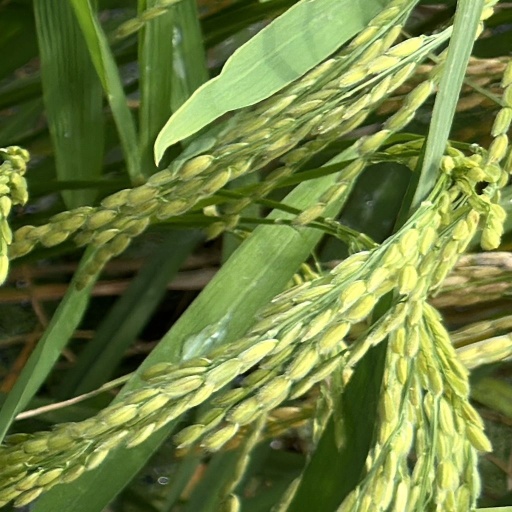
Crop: rice